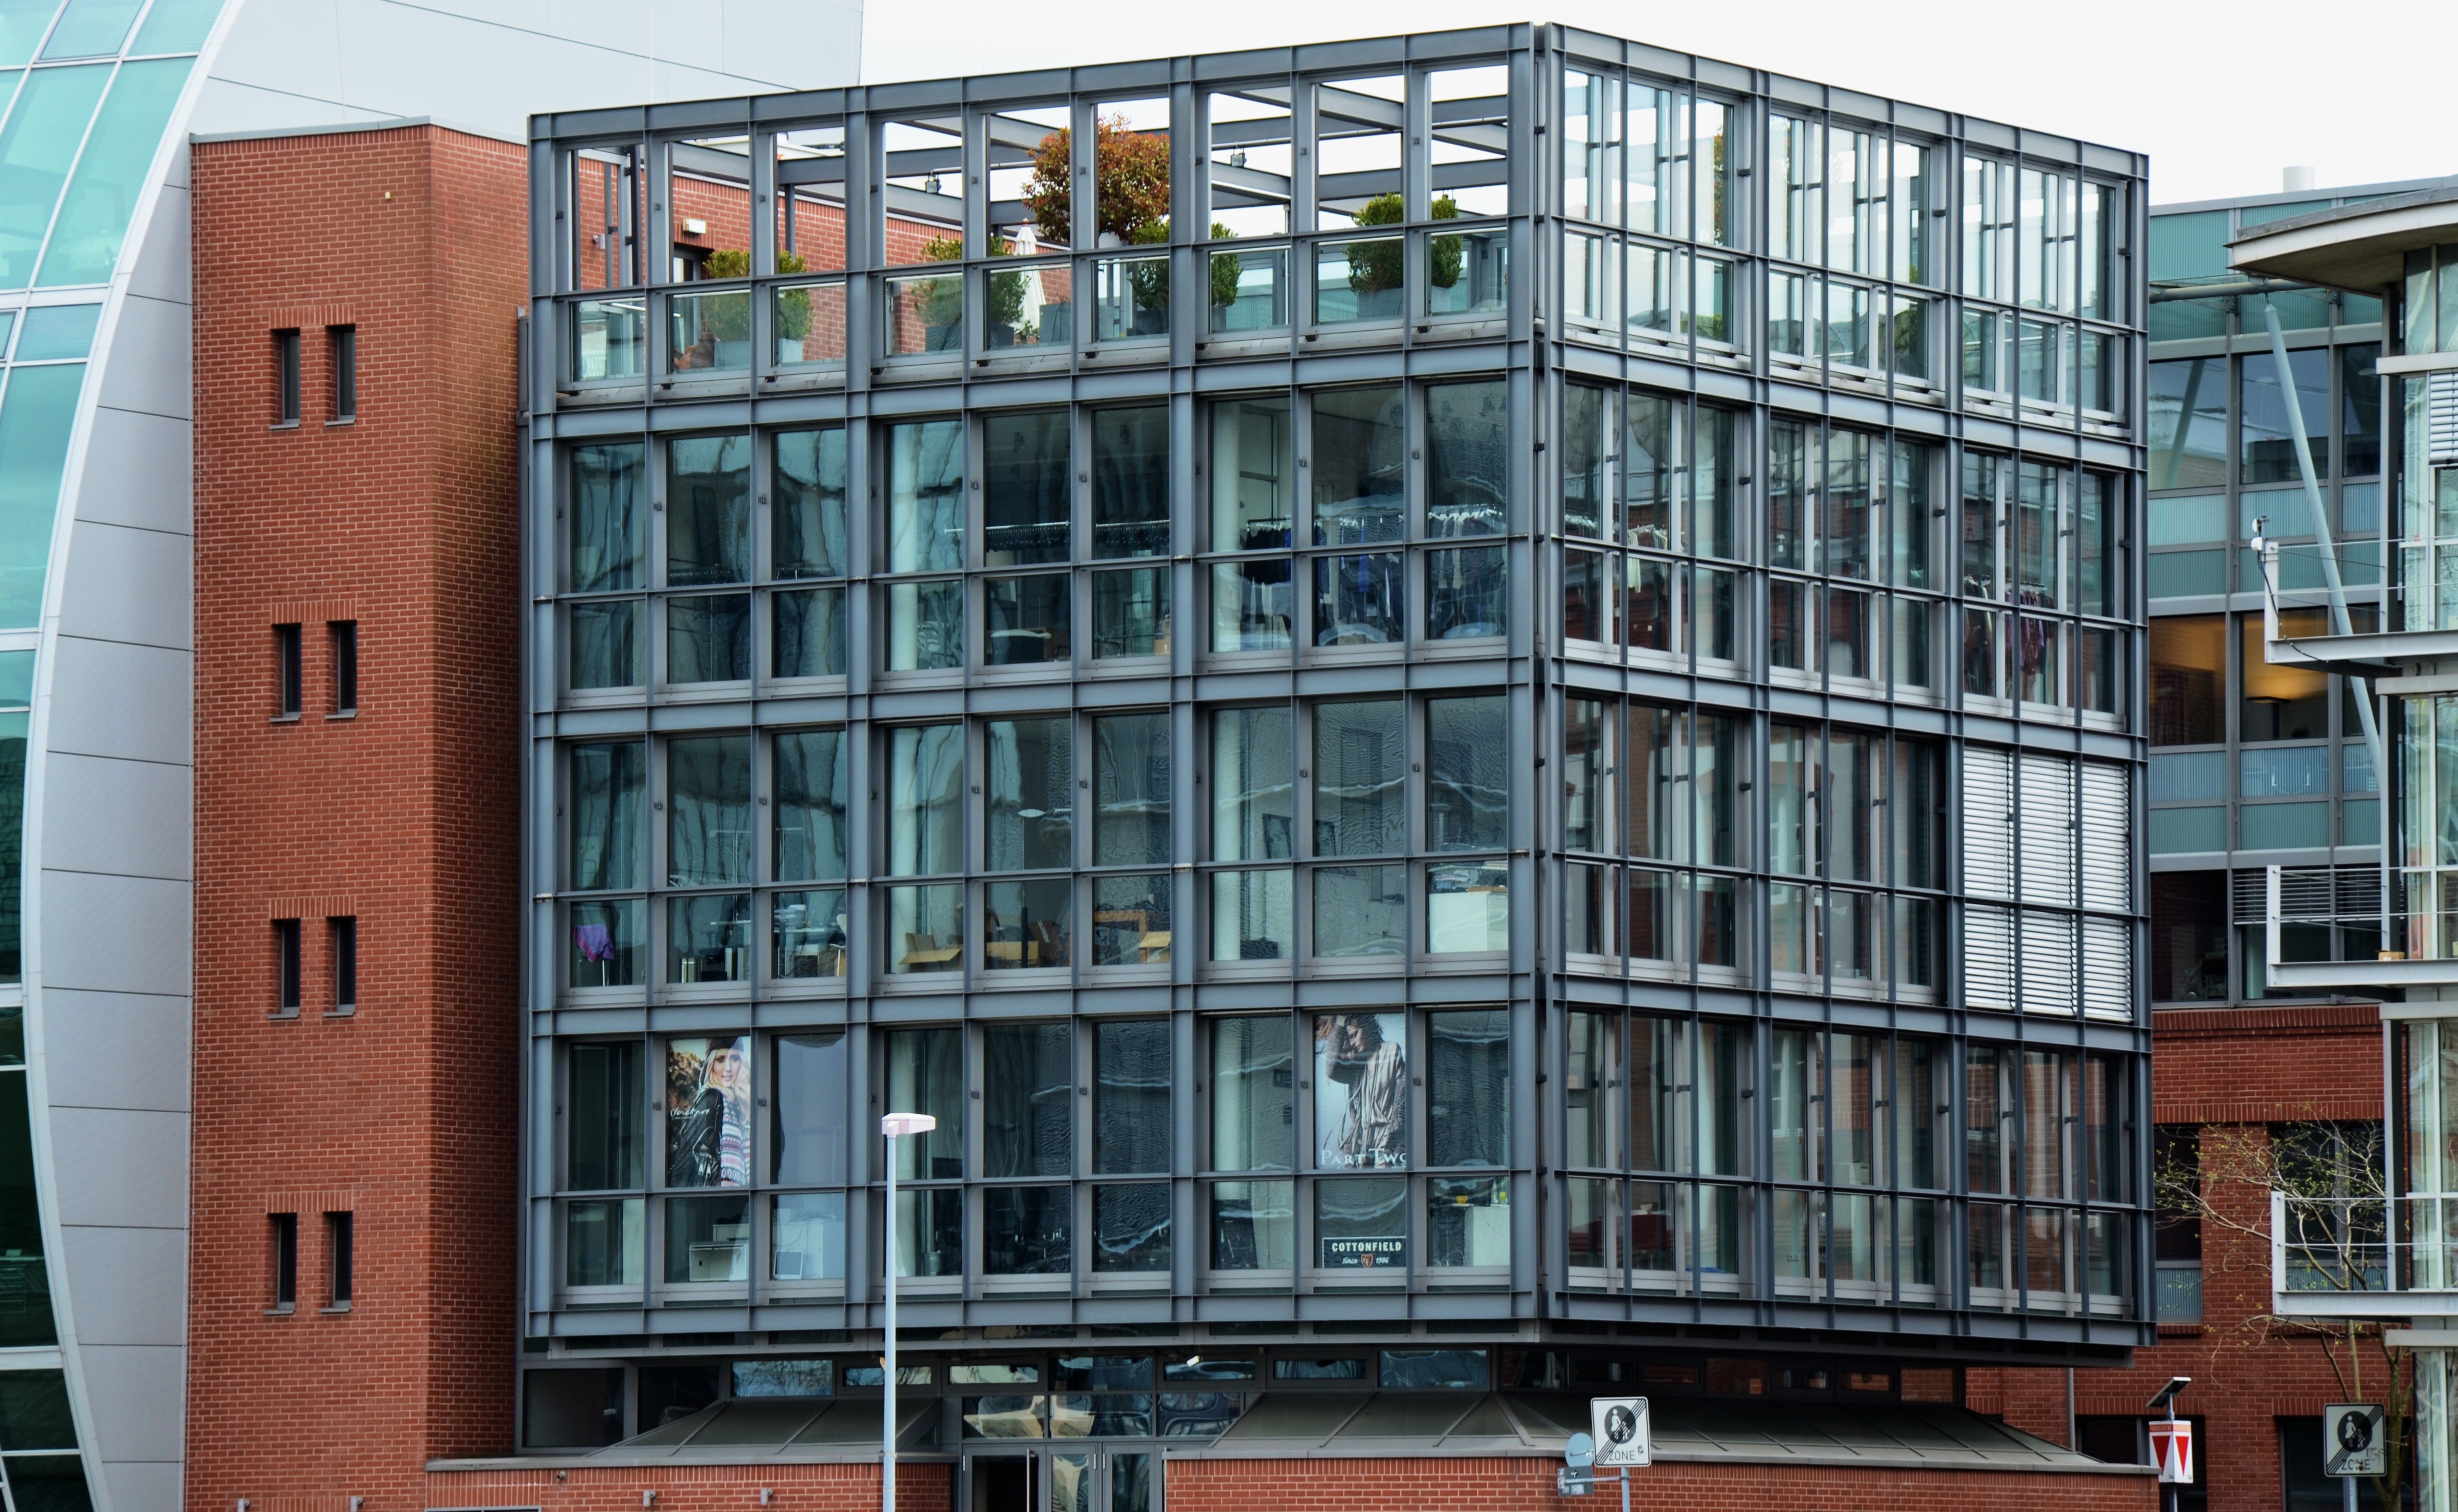
architecture, window, glass, building, downtown, pattern, facade, property, apartment, modern, tower block, condominium, neighbourhood, dusseldorf, urban area, residential area